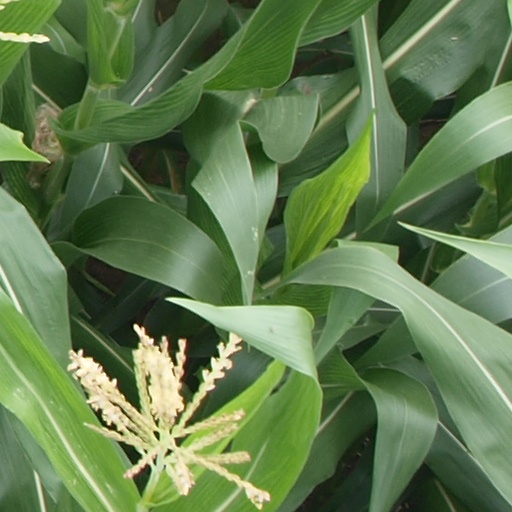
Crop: maize; corn